Jonathan Menéndez

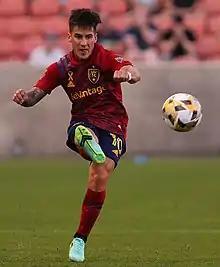
Menéndez with Real Salt Lake in 2021

Jonathan Diego Menéndez (born 5 March 1994), commonly known as Jony, is an Argentine professional footballer who plays as a winger for San Martín SJ.